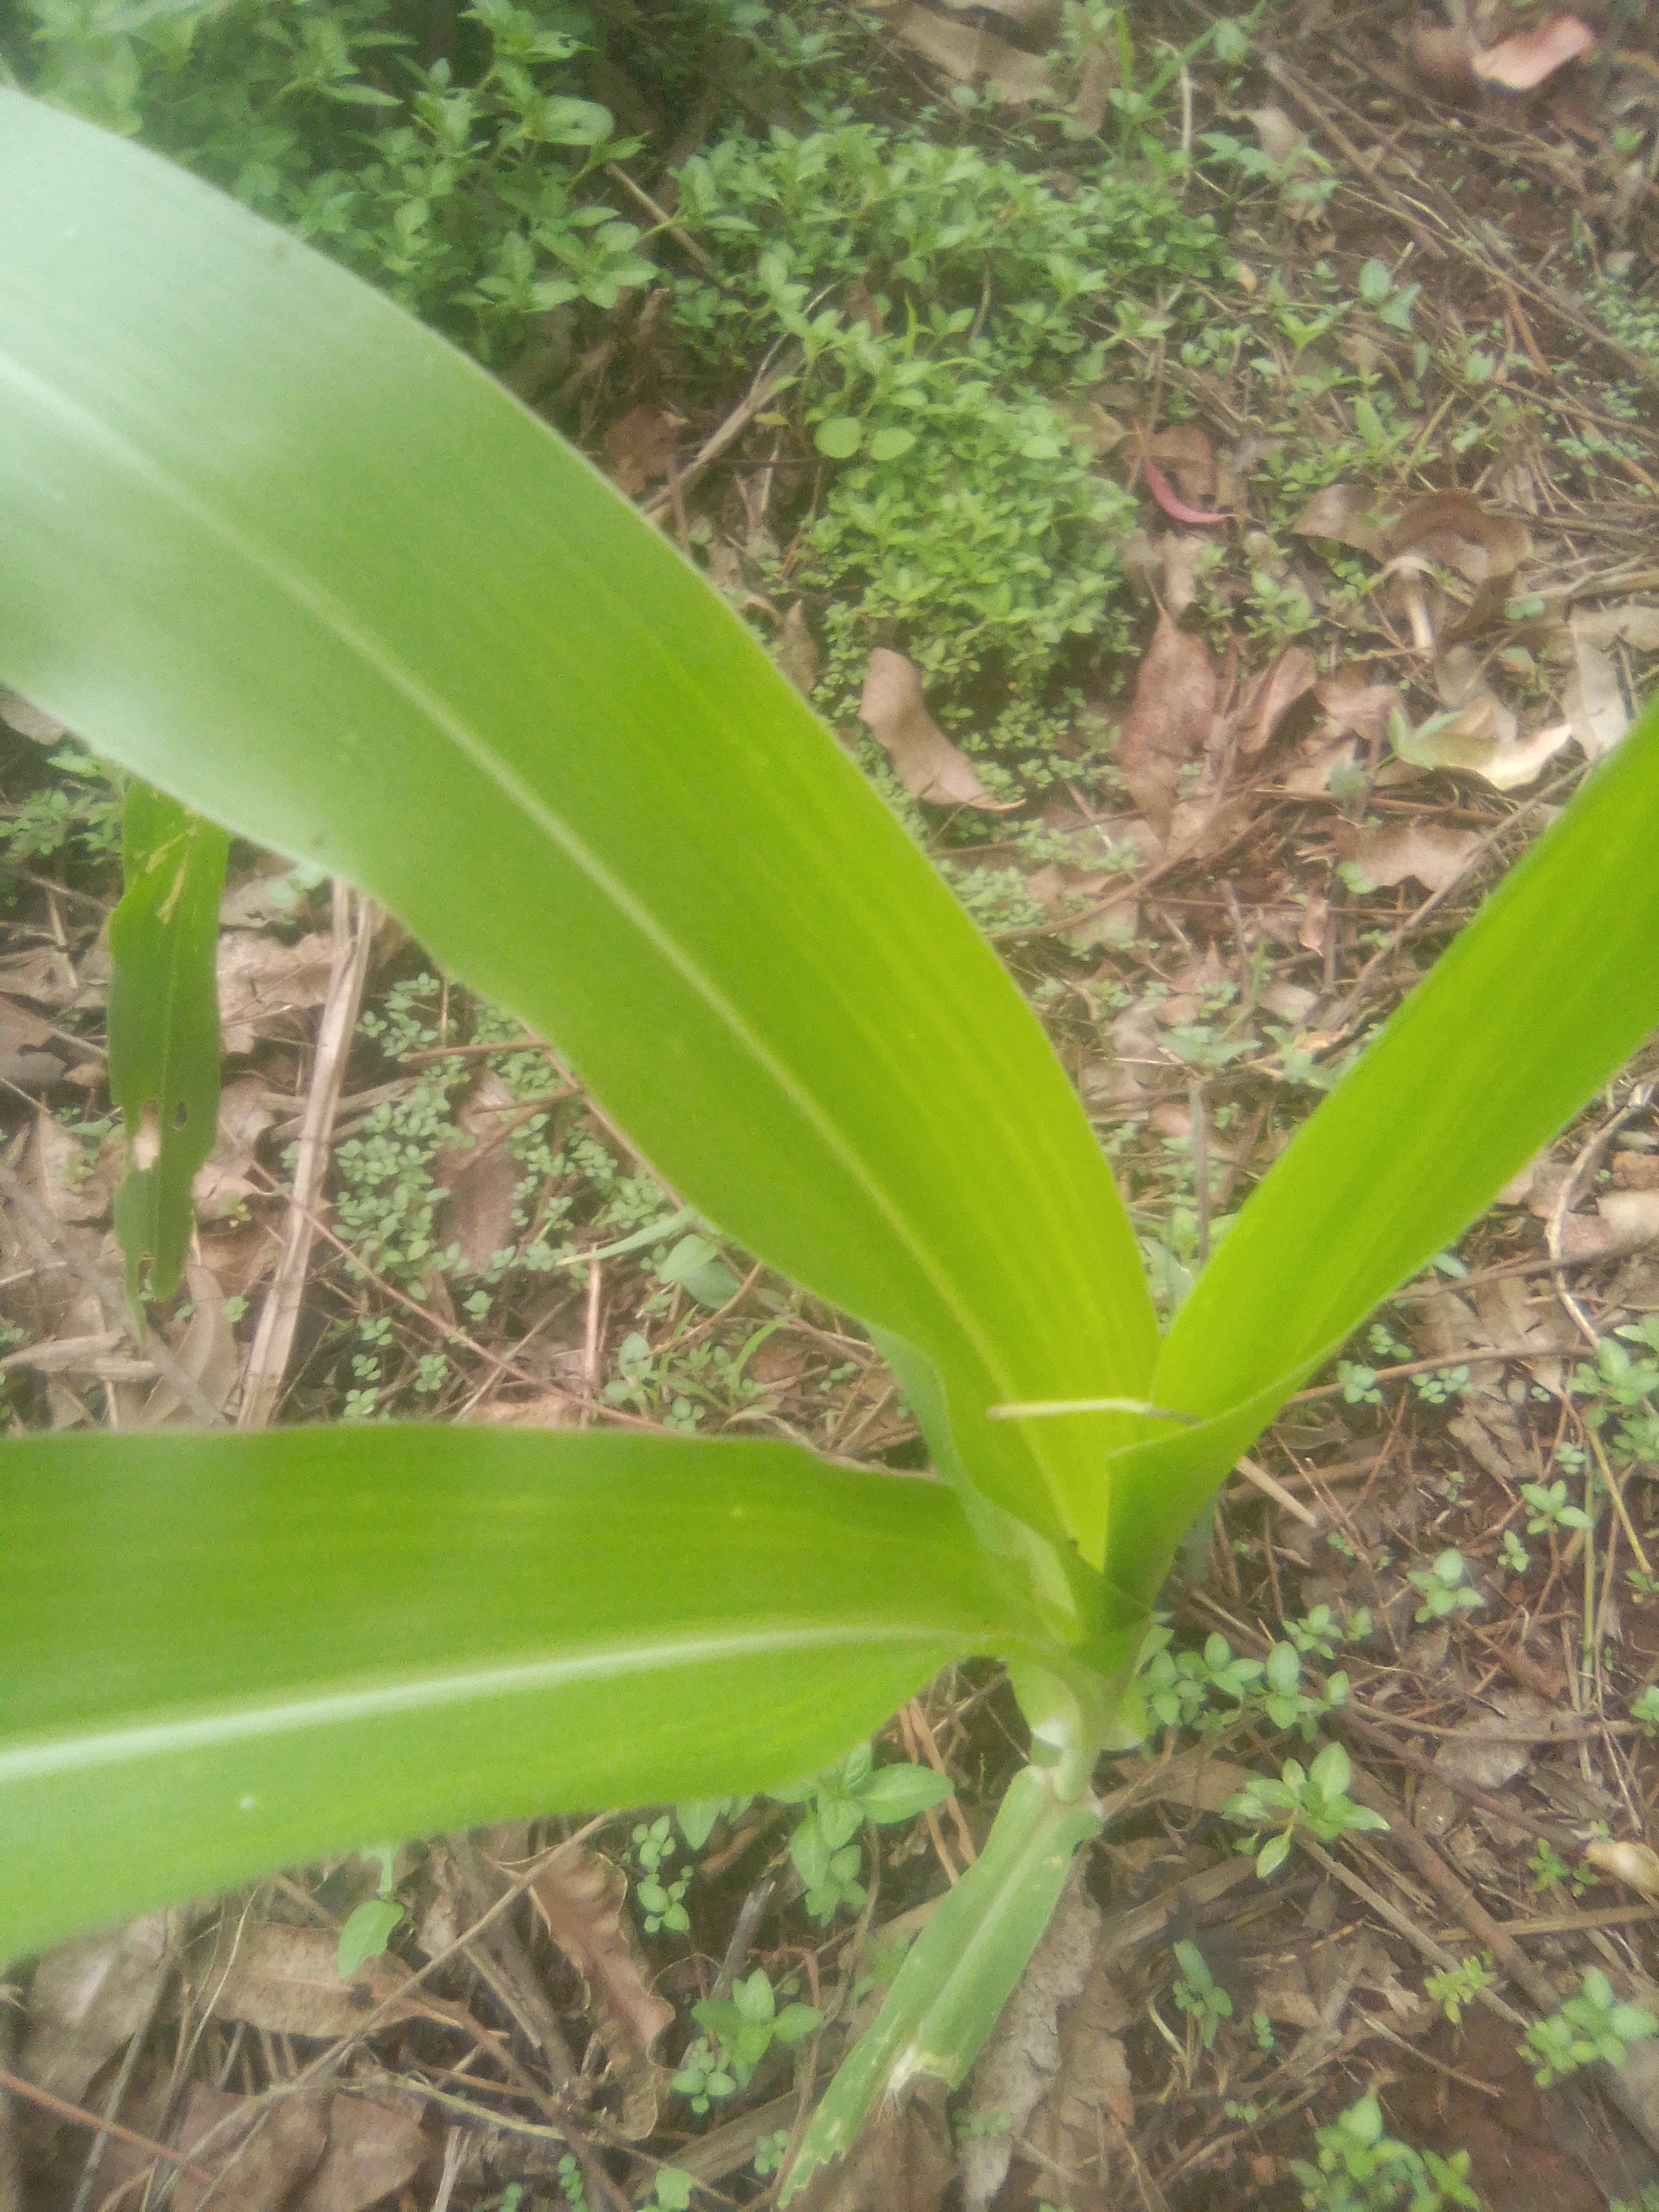
Label: healthy